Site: brandenburg
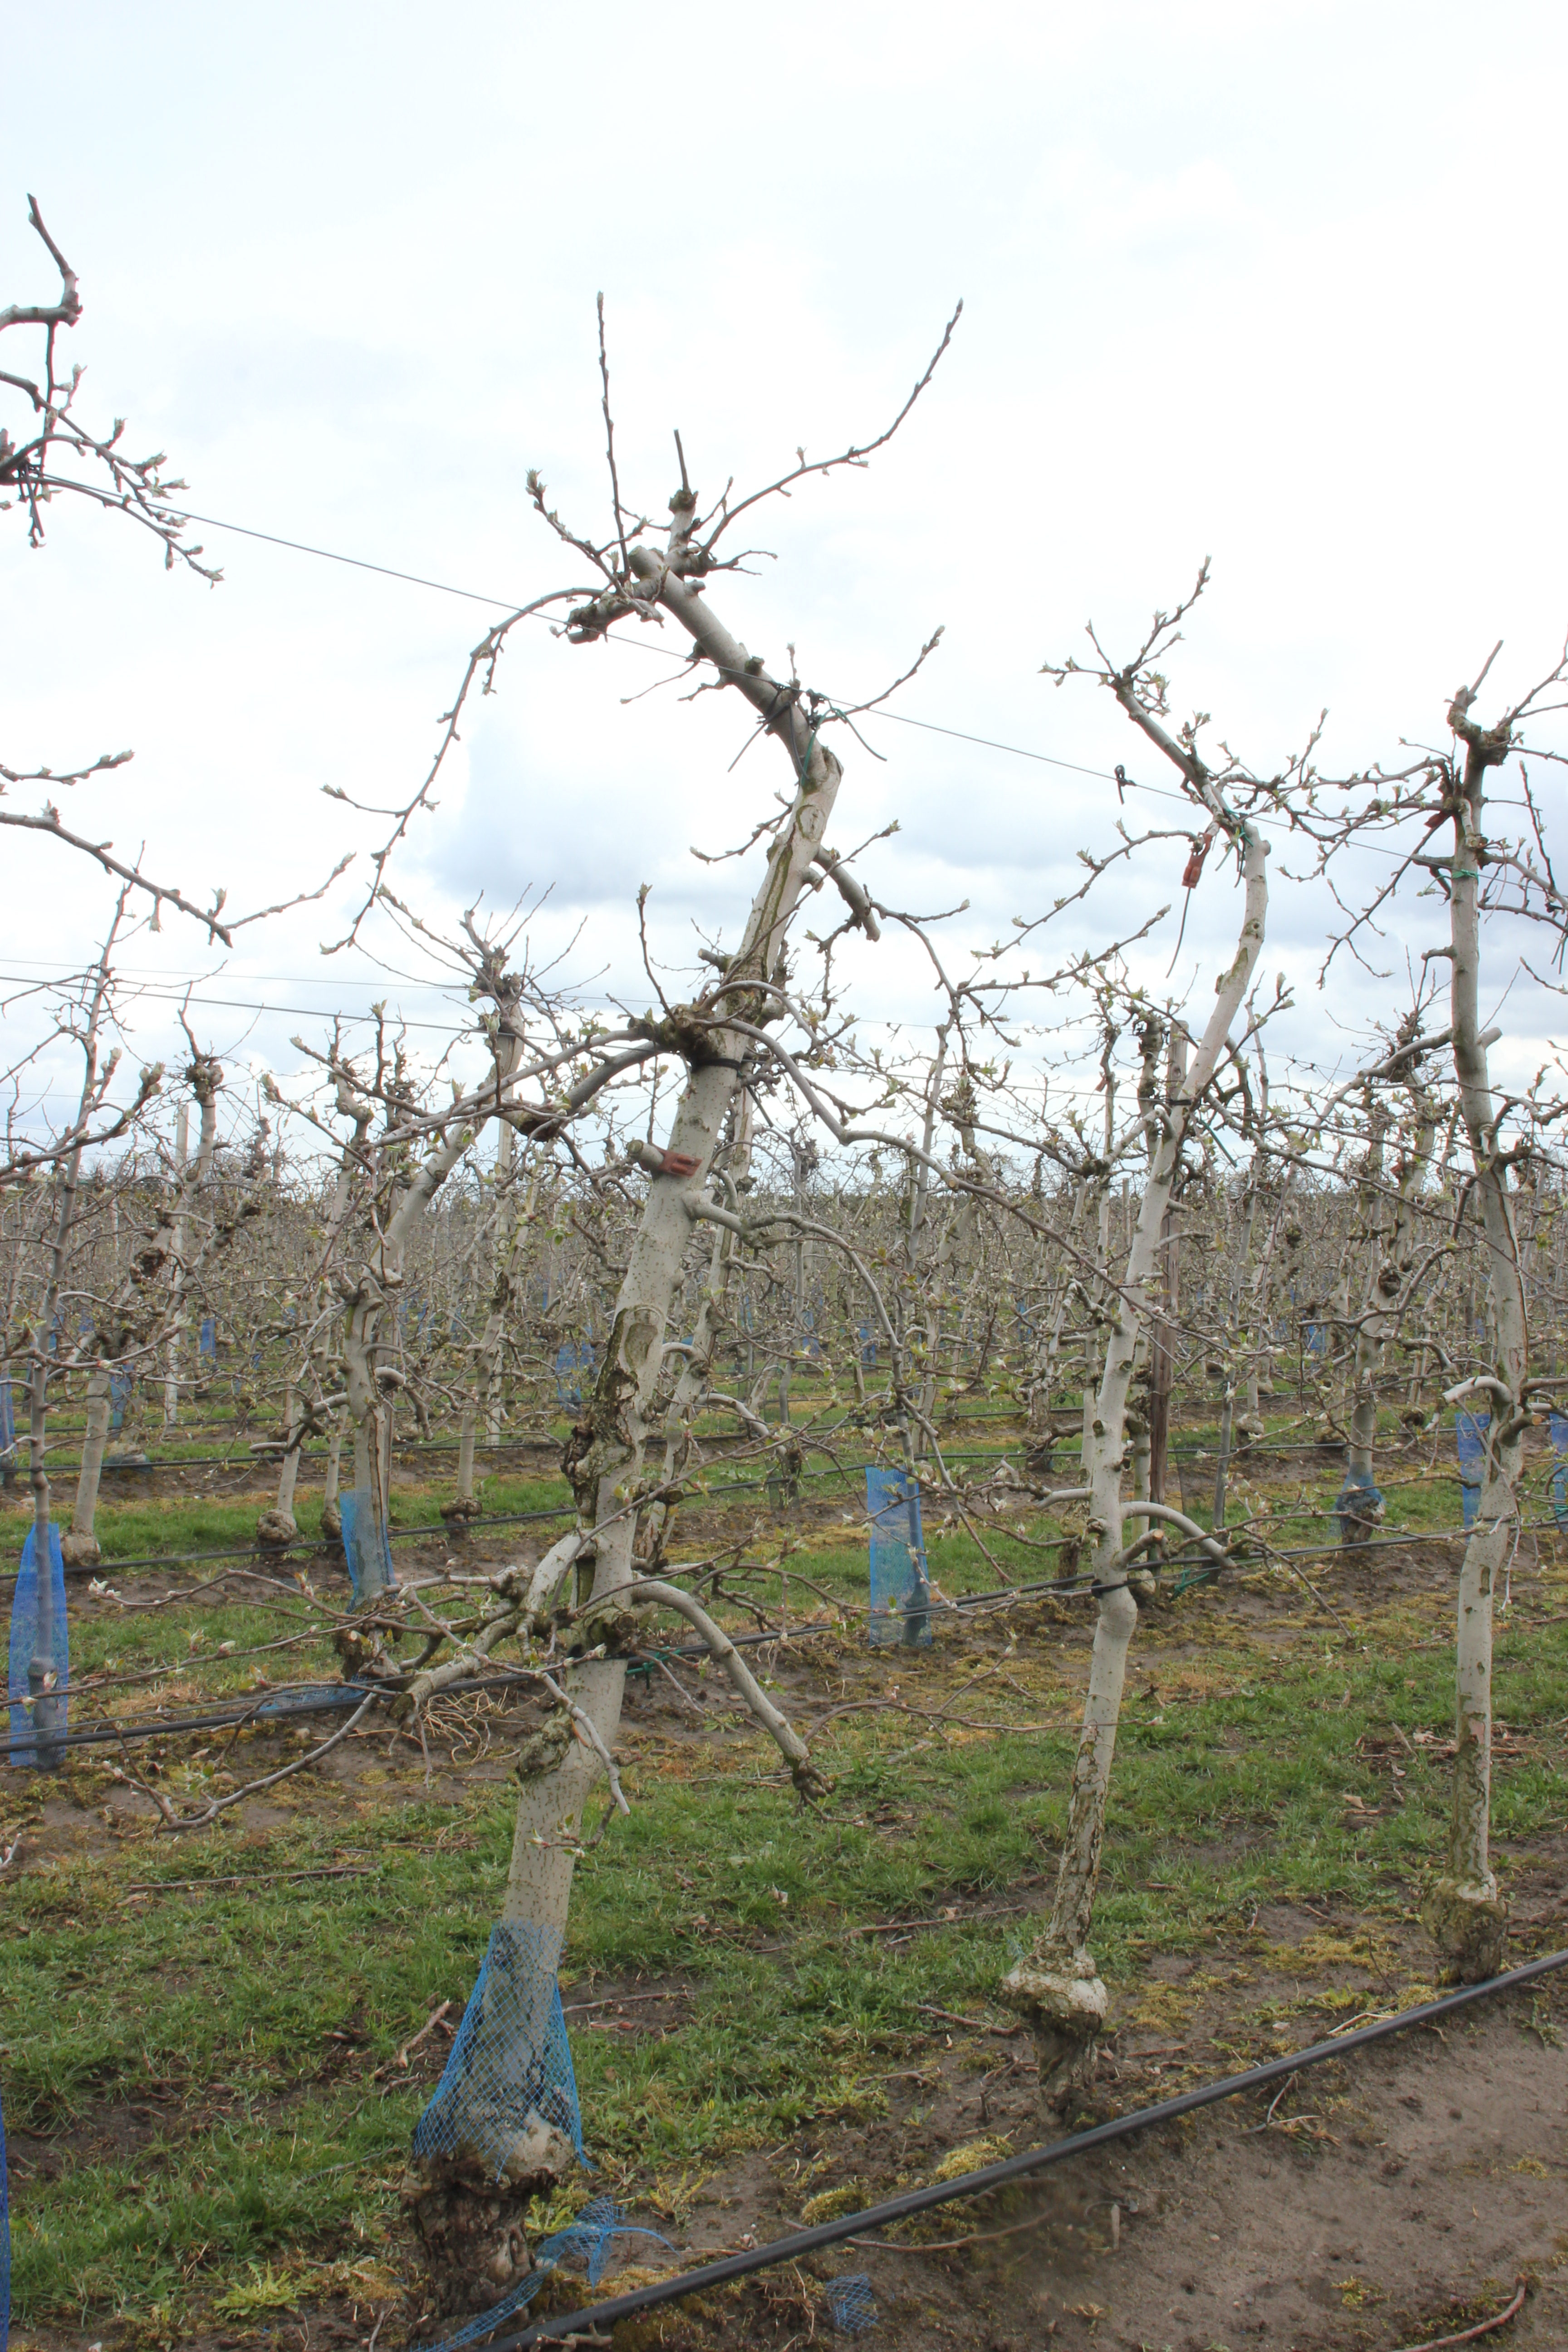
Growth stage (BBCH 55): Inflorescence emergence